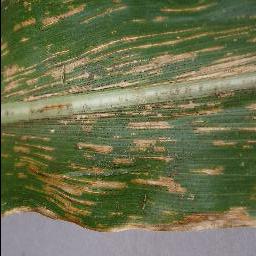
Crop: corn
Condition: (maize)_cercospora_spot_gray_spot